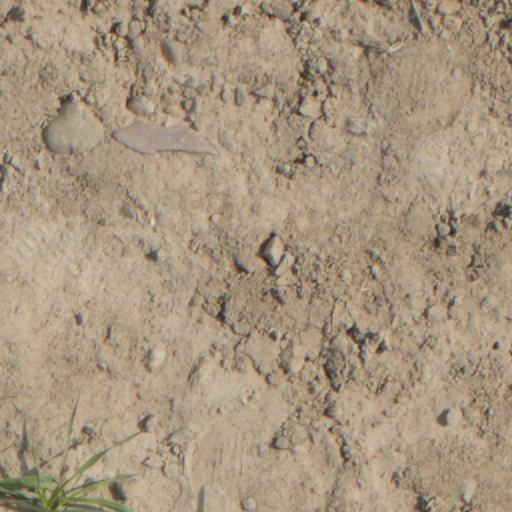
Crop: wheat